Germay

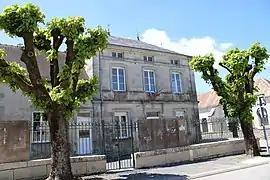
The town hall in Germay

Germay is a commune in the Haute-Marne department in north-eastern France.